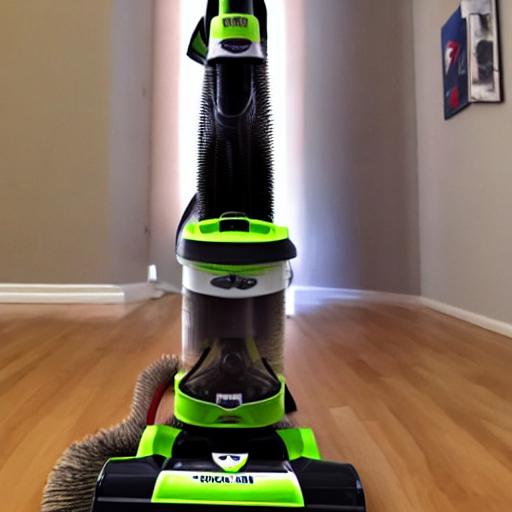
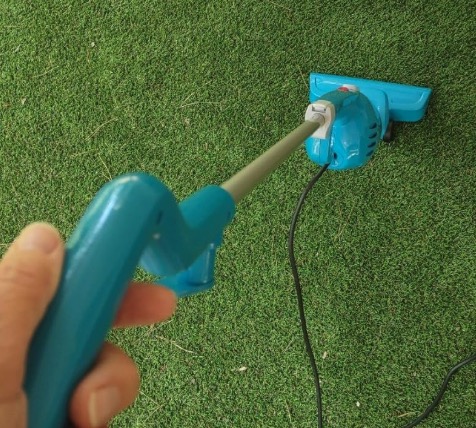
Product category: items_vacuum
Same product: no